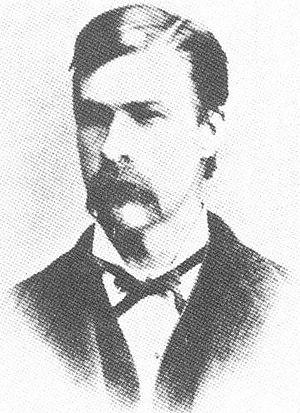
La fusillade d'O.K. Corral est un affrontement qui s'est déroulé le mercredi 26 octobre 1881 dans la ville de Tombstone en Arizona aux États-Unis. Bien que seulement trois hommes aient été tués durant le combat, il est généralement considéré comme la plus célèbre fusillade dans l'histoire de la Conquête de l'Ouest, grâce à des films comme Règlements de comptes à OK Corral. Il vit s'affronter les frères Wyatt Earp, Morgan Earp, Virgil Earp, associés de Doc Holliday contre Frank McLaury, Tom McLaury, Billy Claiborne, Ike Clanton et Billy Clanton. Ike Clanton et Billy Claiborne s'enfuirent du combat, sains et saufs. Morgan Earp, Virgil Earp et Doc Holliday furent blessés. Les deux frères McLaury et Billy Clanton furent tués. Ils ont été enterrés dans le cimetière de Tombstone : Boothill.